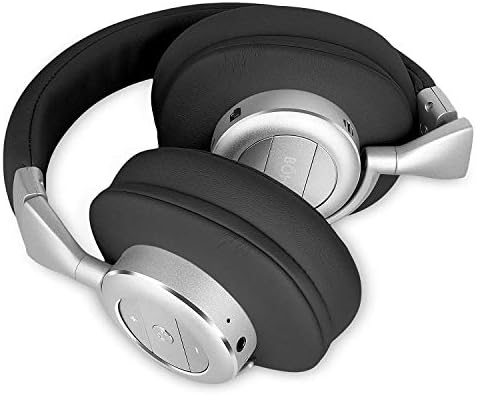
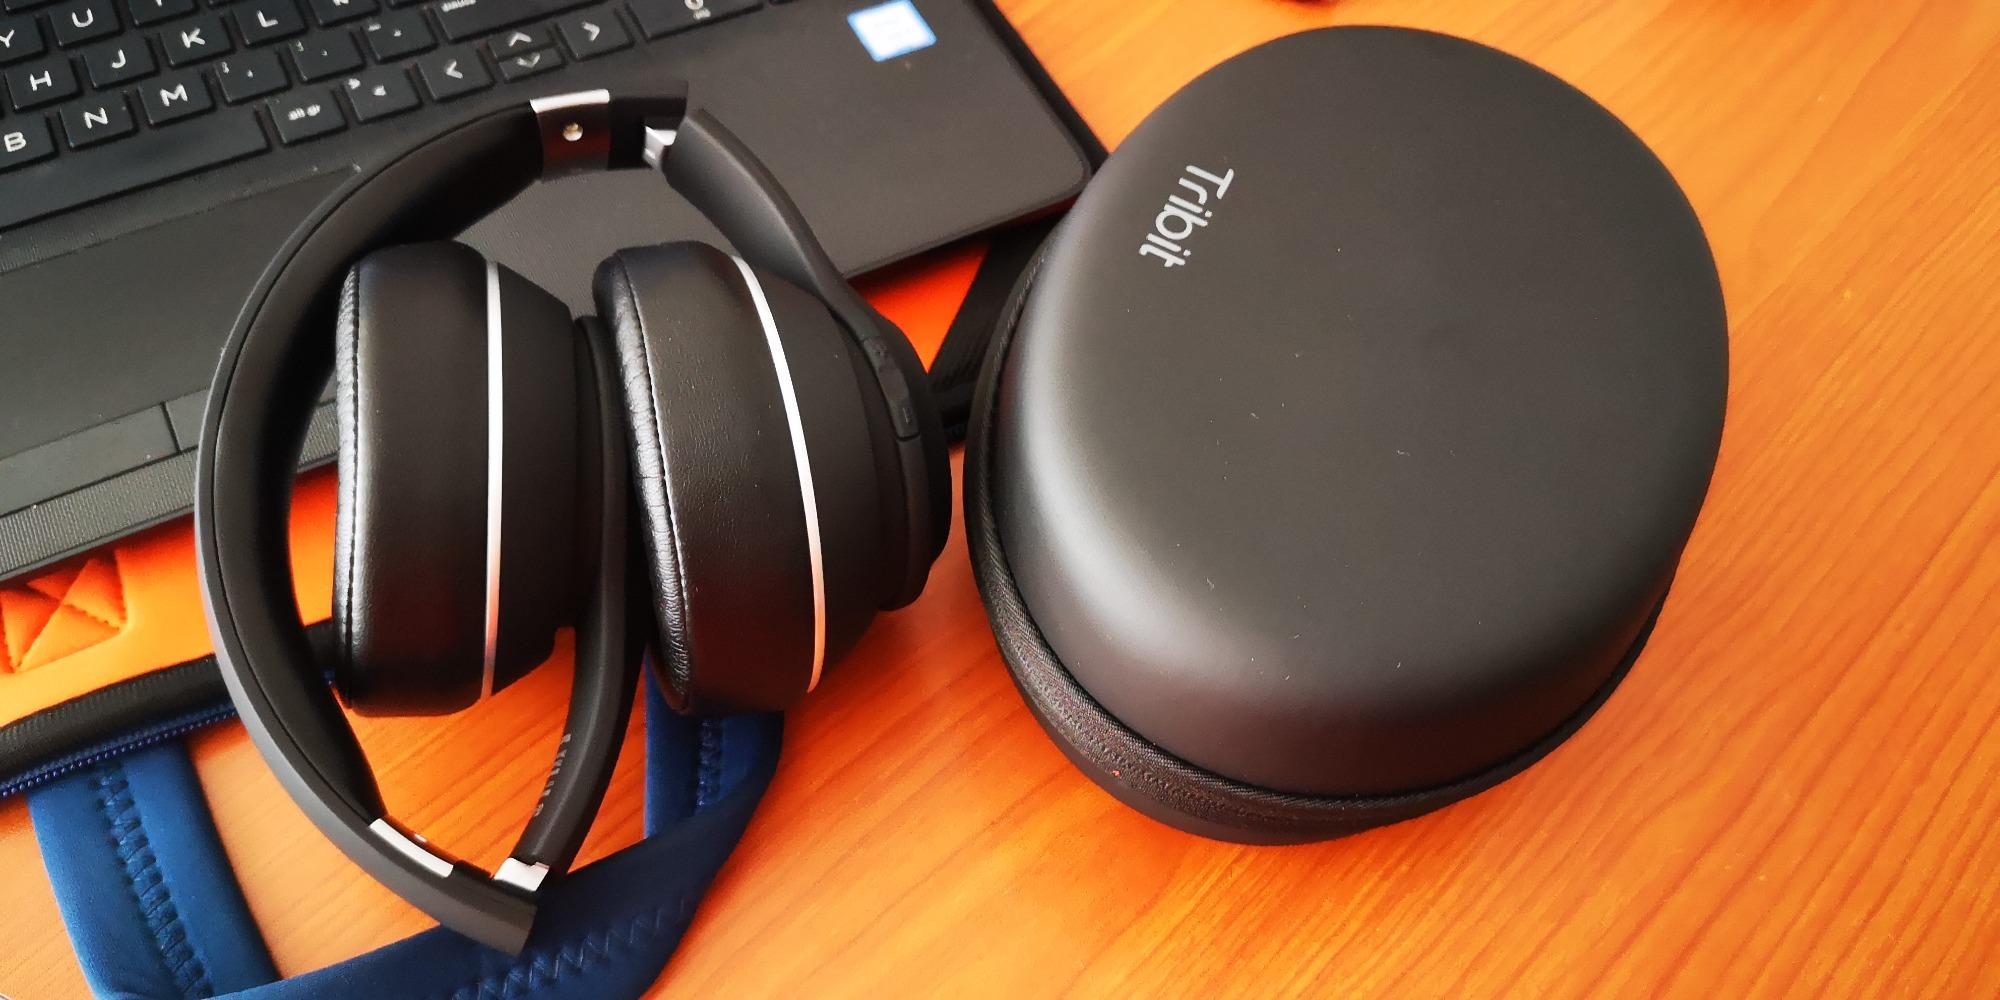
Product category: headphones
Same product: no